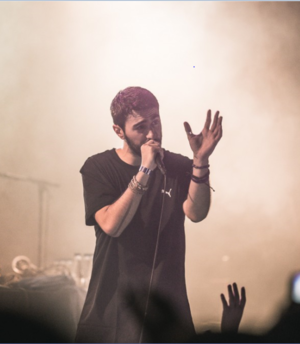
Rayden, de son vrai nom David Martínez Álvarez, né le 30 juillet 1985 à Alcalá de Henares, Madrid, est un rappeur et auteur espagnol, ancien membre des groupes A3Bandas et Crew Cuervos.